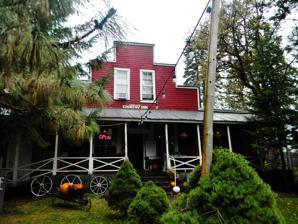
Building: Trout Lake Tourist Club
Country: United States of America
Year built: 1904
United States historic place Trout Lake Tourist Club U.S. National Register of Historic Places Show map of Washington (state) Show map of the United States Location 15 Guler Rd., Trout Lake, Washington Coordinates 46°0′15″N 121°32′22″W / 46.00417°N 121.53944°W / 46.00417; -121.53944 Area less than one acre Built 1904 Architectural style Western false front NRHP reference No. 05001063 Added to NRHP September 21, 2005 The Trout Lake Tourist Club in Trout Lake, Washington , in Klickitat County was listed on the National Register of Historic Places in 2005.  It has also been known as Amusement Hall , Trout Lake Hall , Thode's Hall , and Historic Trout Lake Country Inn. It is a 1 + 1 ⁄ 2 -story 98 feet (30 m) by 52 feet (16 m) building with a false front . The building included a post office which closed in 1936. References